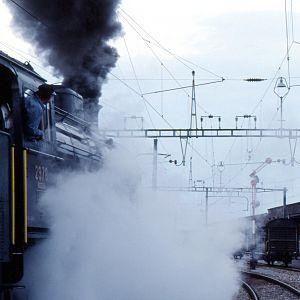
La C 5/6 est la plus grosse locomotive à vapeur des Chemins de fer fédéraux. C'est aussi la dernière série de locomotives des CFF livrées par SLM à Winthertour. Elle état surnommée l'« éléphant » du fait de ses dimensions généreuses et ses bonnes performances. Le dernier train à vapeur officiel des CFF a d'ailleurs été remorqué par la C 5/6 2969.